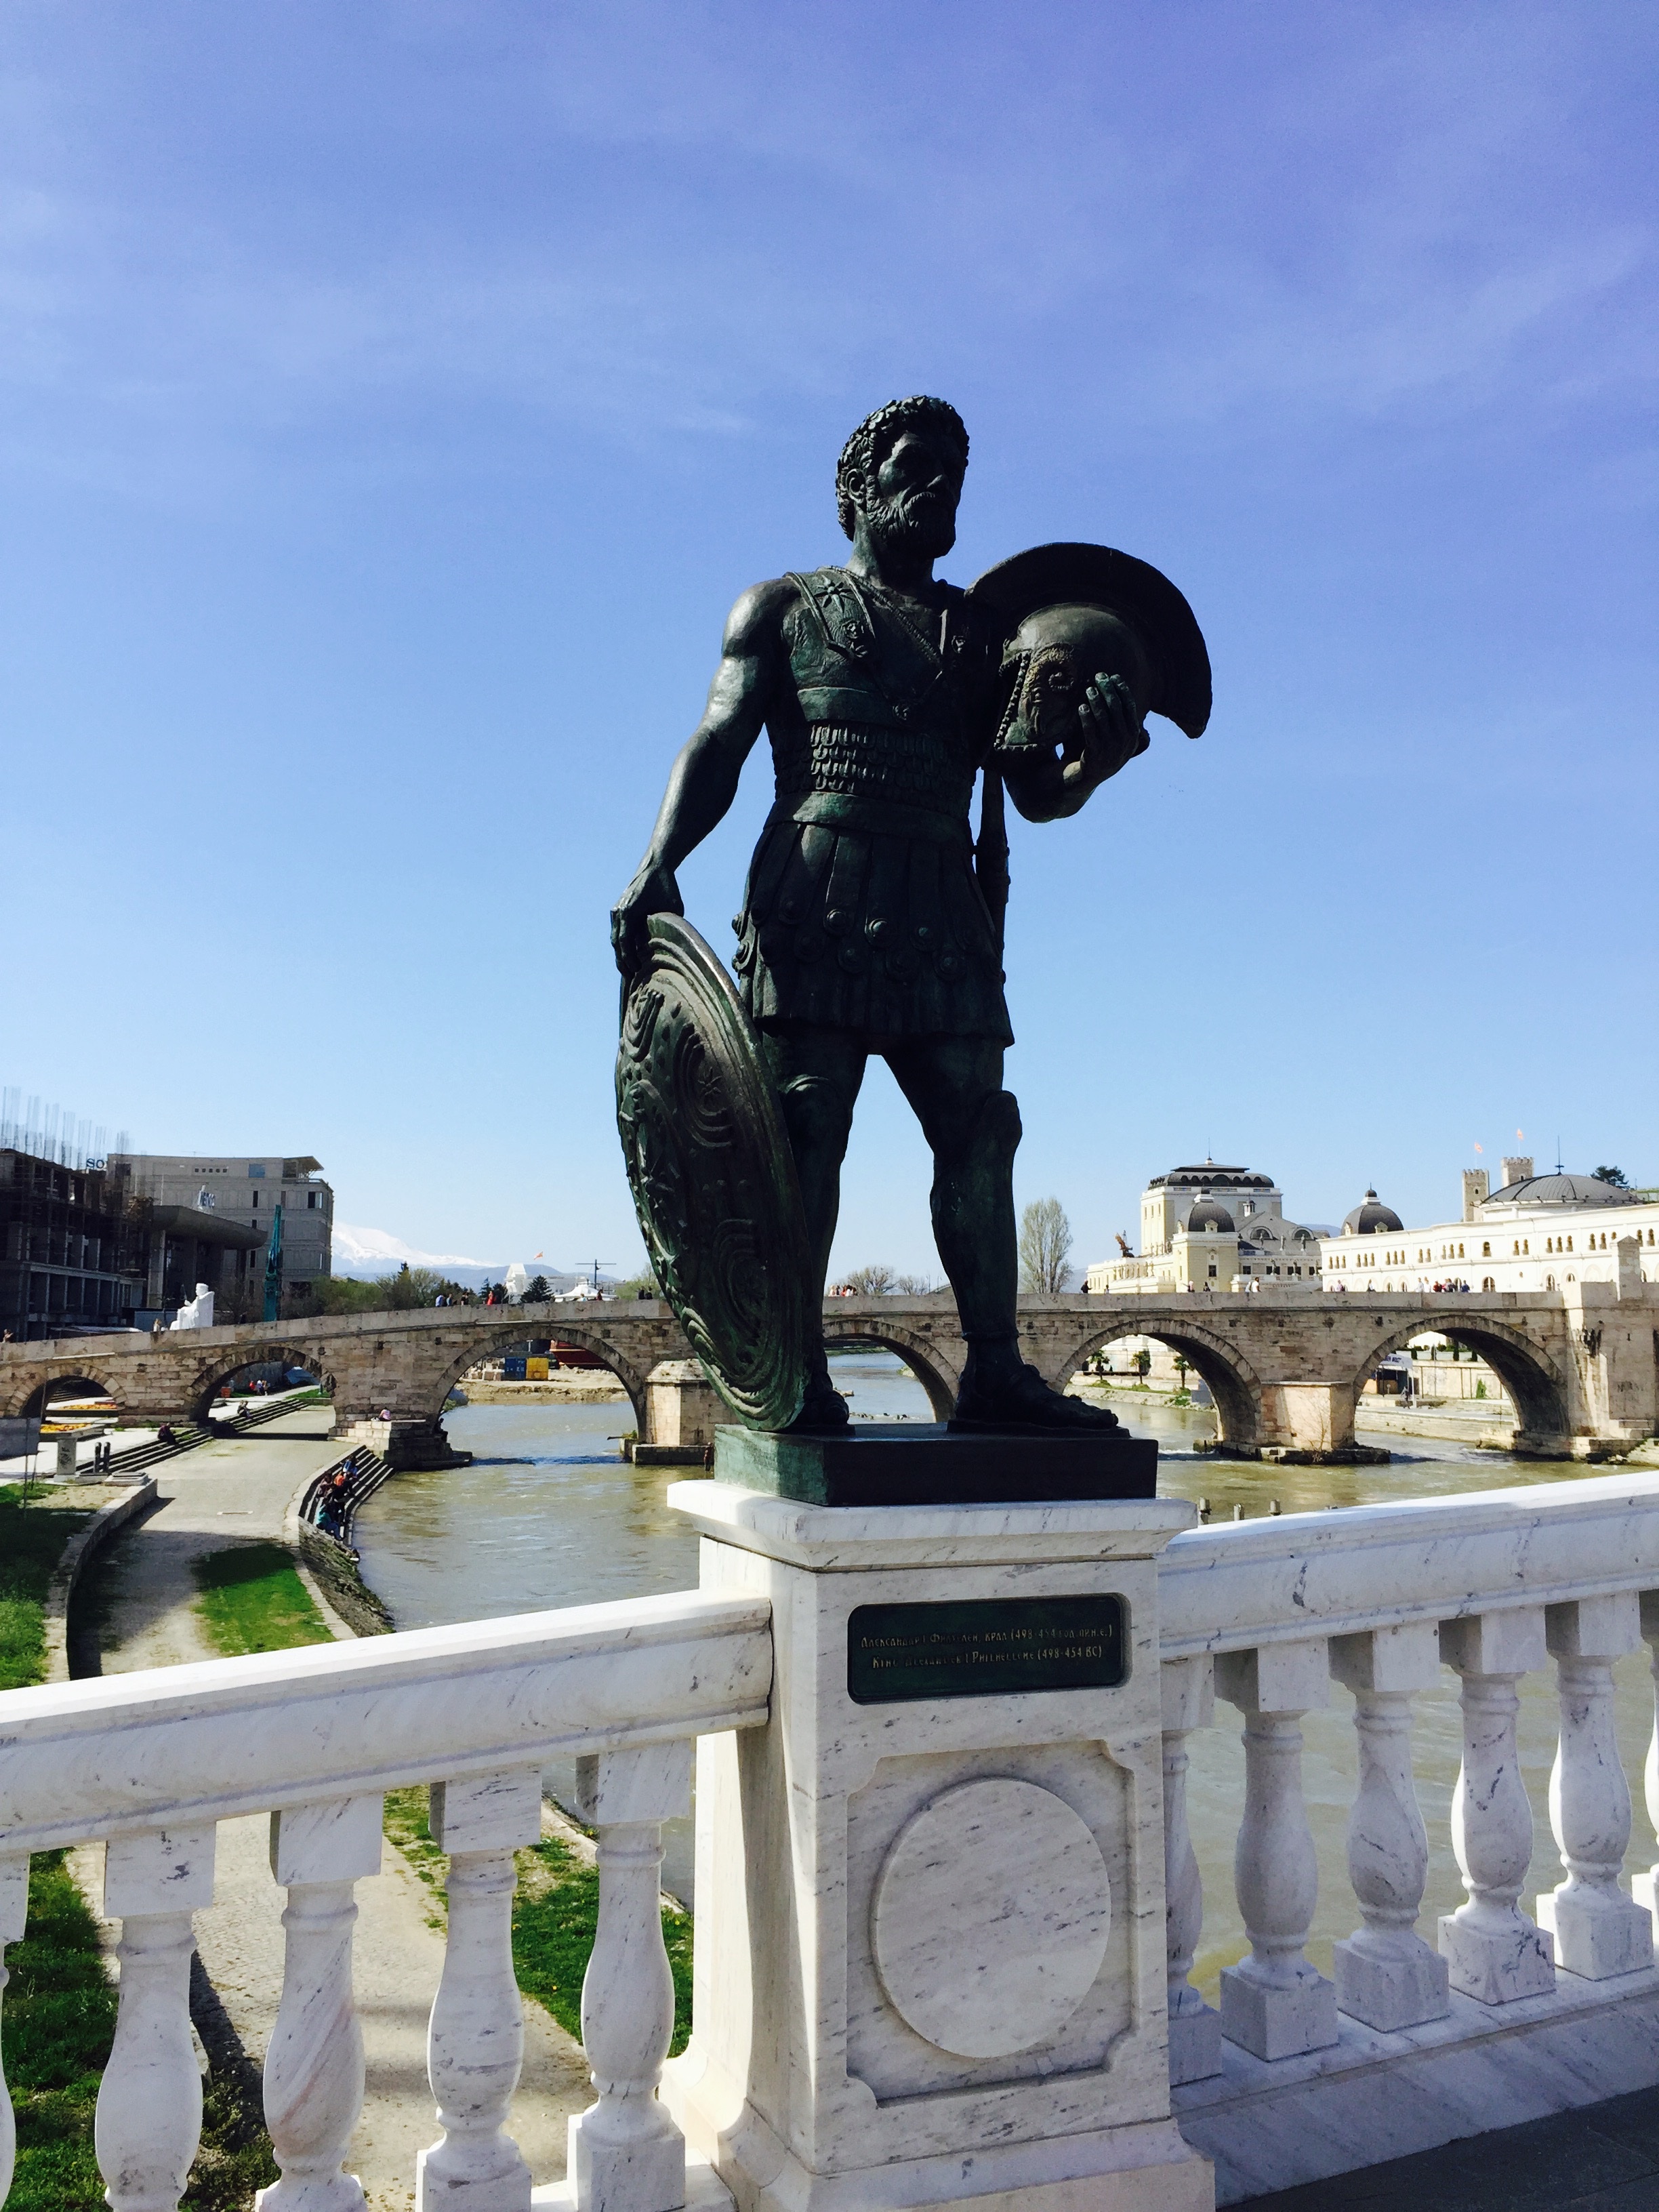
monument, statue, extreme sport, sculpture, memorial, art, figure, skopje, alexander the great